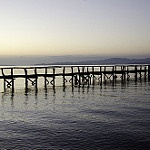
Label: sea